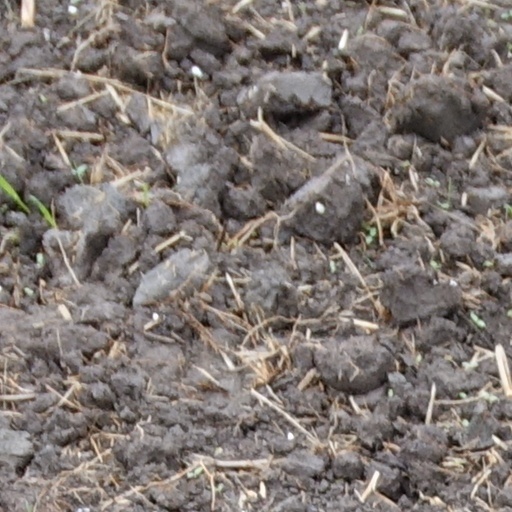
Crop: wheat